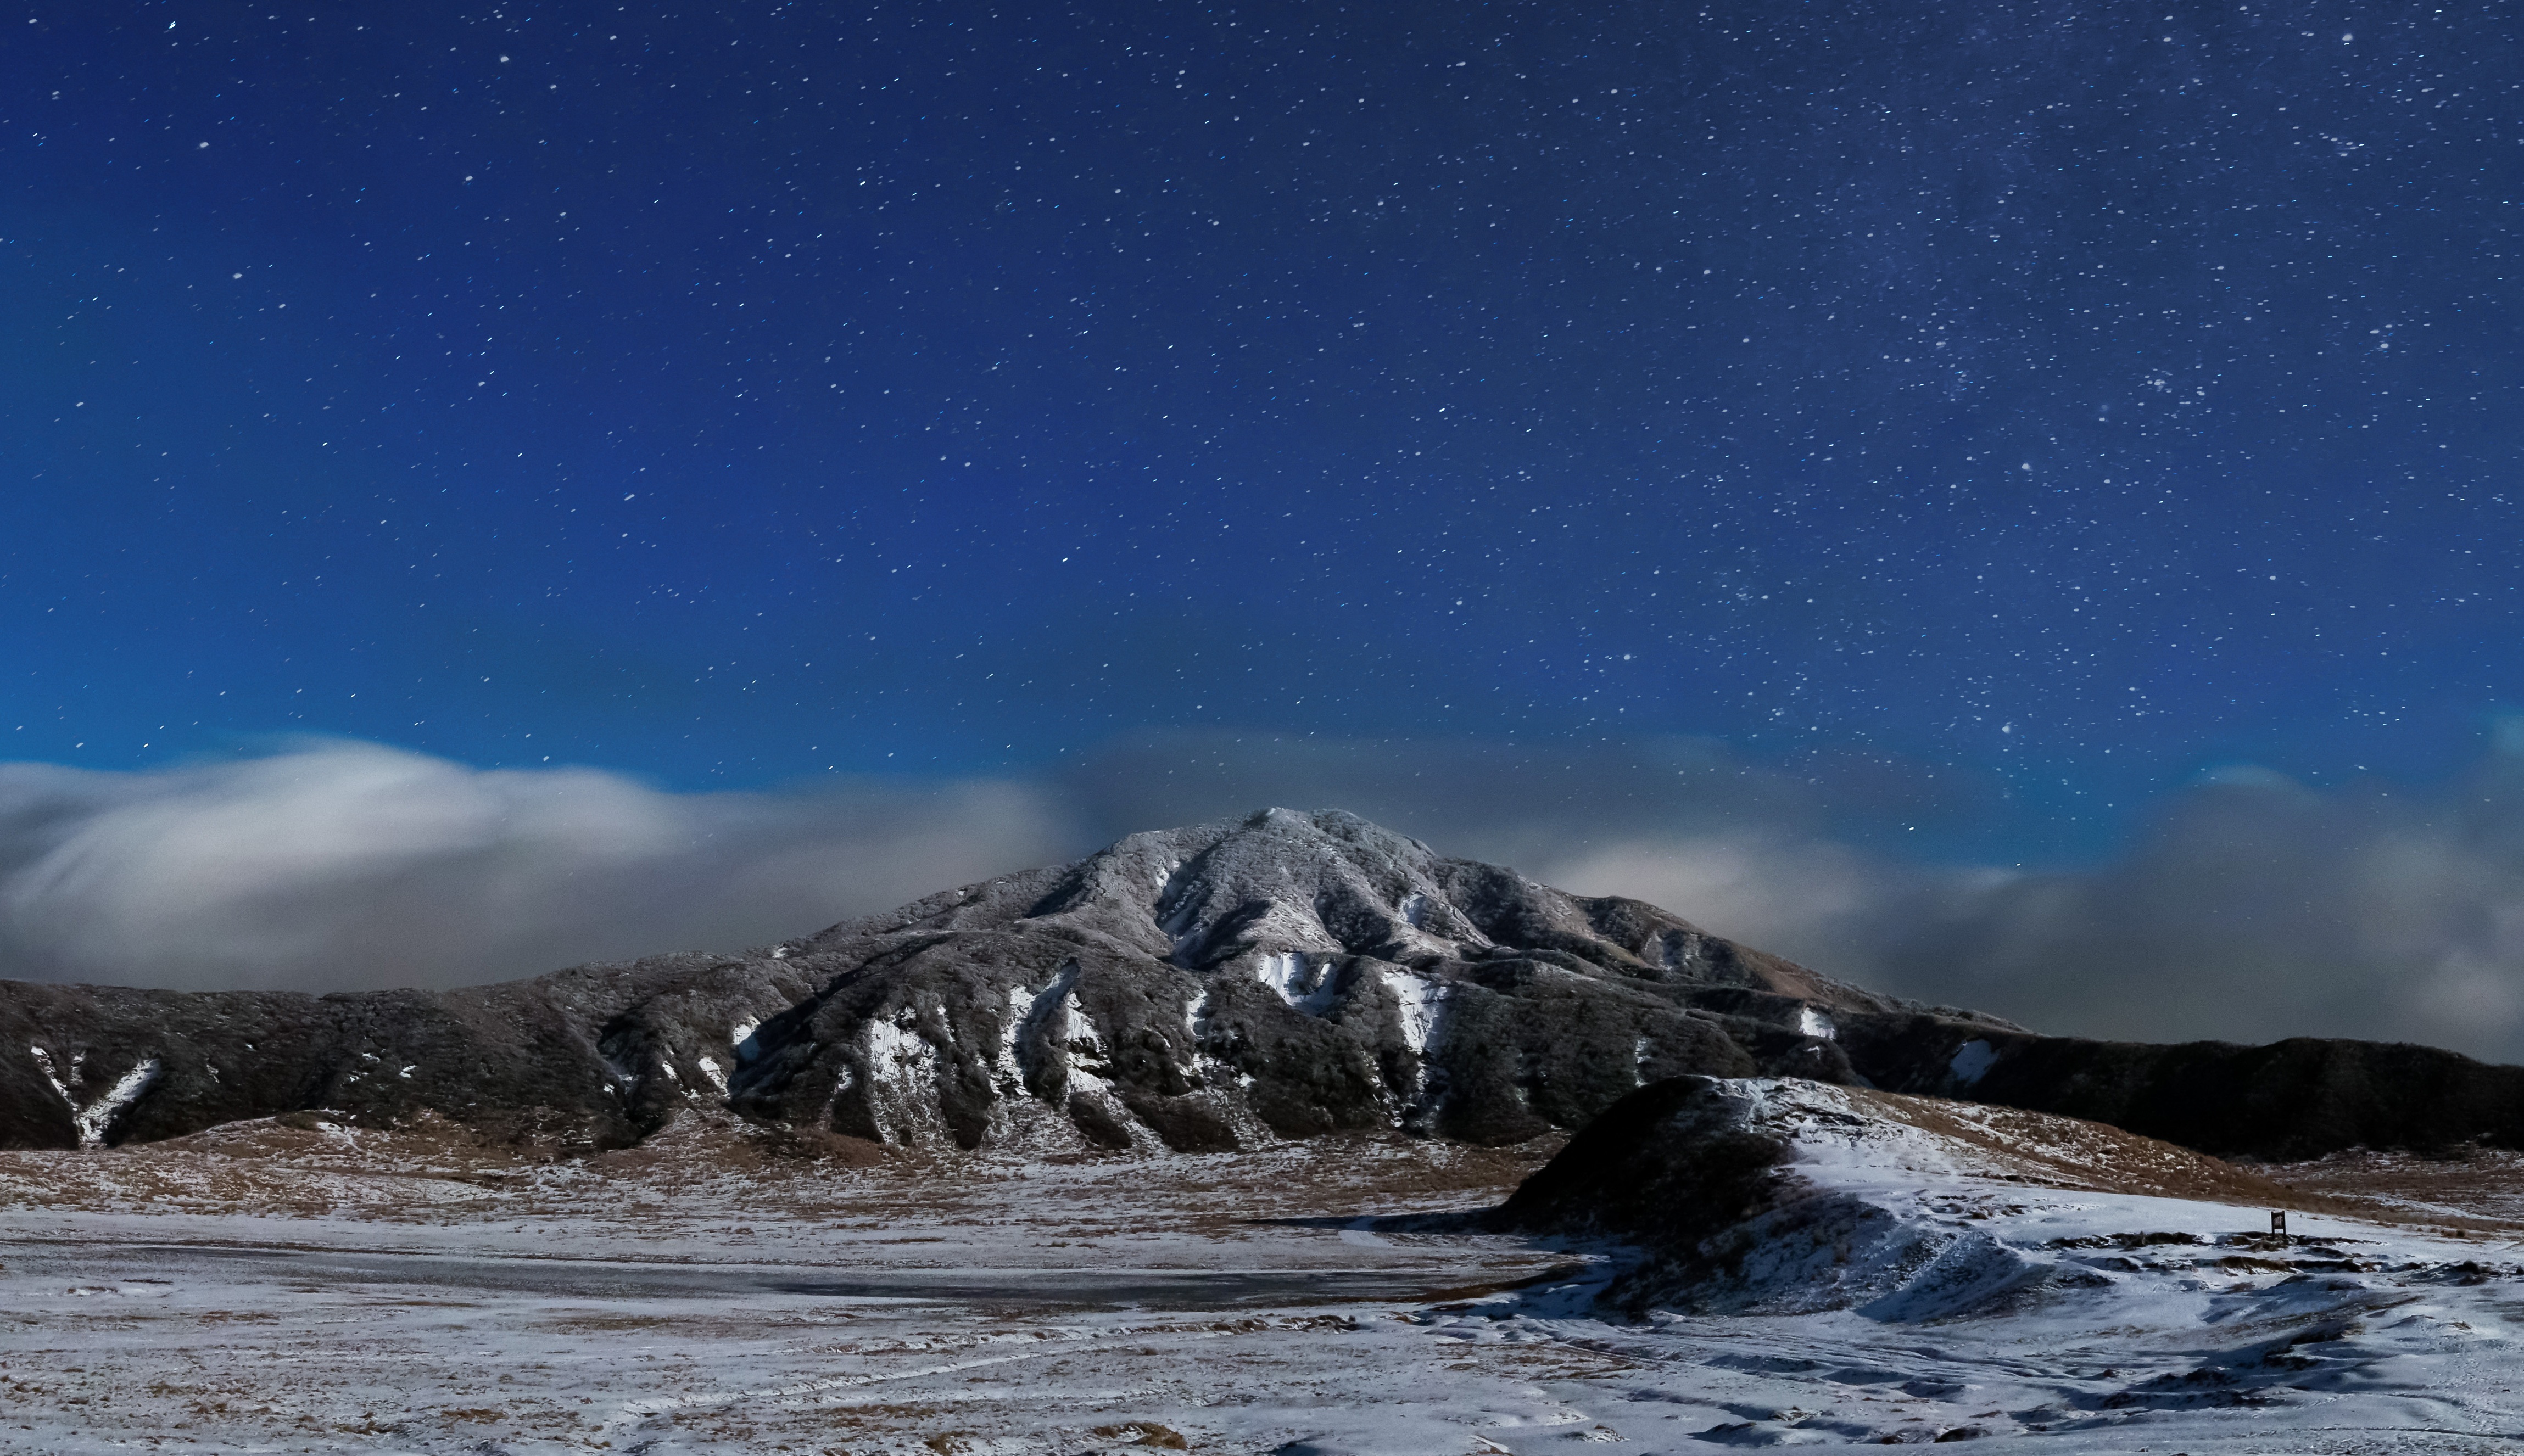
mountain, snow, winter, cloud, sky, night, star, mountain range, weather, arctic, japan, kumamoto, aso, hdr, starry sky, geological phenomenon